44th Street Theatre

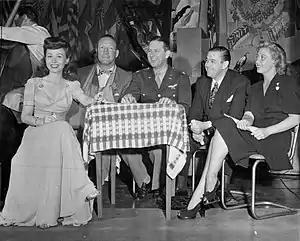
Connie Haines, Maxie Rosenbloom, Ben Lyon, Morton Downey and Joan Blondell at the Stage Door Canteen (1943)

The 44th Street Theatre was located at 216 West 44th Street in New York City. The architect was William Albert Swasey, who designed the theatre in an 18th Century Georgian style.